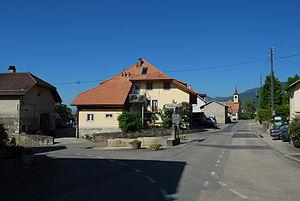
Orges est une commune suisse du canton de Vaud, située dans le district du Jura-Nord vaudois.